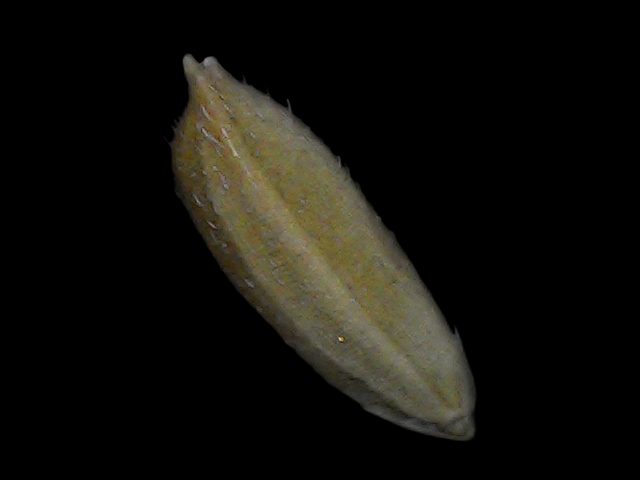
Rice variety: Bd93